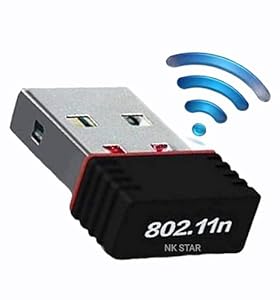
NK STAR 950 Mbps USB WiFi Adapter Wireless Network Receiver Dongle for Desktop Laptop
Category: Computers&Accessories
Price: 218 (list price: 999)
Rating: 4.2 (163 ratings)
About this product: [NOTE - >>Not Support to DVR and HDTV]..[CONNECTIVITY]:-Allows you to connect a desktop or notebook computer Laptop to a WIFI wireless network and Mobile Internet high-speed internet connection.|>>[DRIVER ] - First You Need to Install Driver For Which We Provide Cd Driver .. [Trial Method - If product not working after install driver then put out adapter from usb port and put in again another USB Port]|Standard: IEEE 802.11g, IEEE 802.11b,IEEE 802.11b .Interfasce- USB 2.0,Radio Data Rate - 950Mbps Depends on ProcessorStandard: IEEE 802.11g, IEEE 802.11b,IEEE 802.11b .Interfasce- USB 2.0,Radio Data Rate - 950Mbps Depends on Processor|>>[Support system]: Windows- XP/ vista/ Windows 7/8/10 & Mac OS|System Requirements:600mbps Windows 10/8.1/8/7/XP,300mbpswi-fi dongle for TV PC 4G setup box dongal laptop set top under 100 Airtel wi fi antenna and dongal LED Jio windows 10 mobile Mi WiFi receiver anycast all SIM support solid free dish Mac OS X, Linux (kernel 2.6.18 ~ 4.4.3)